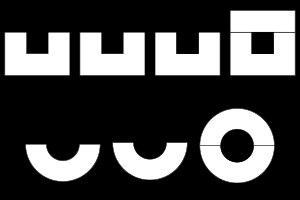
Un crayon est un instrument de dessin et d'écriture. Il est constitué d'une petite baguette de bois servant de gaine à une mine de la même longueur, l'extrémité de la baguette étant parfois recouverte d'une gomme à effacer. Lorsque la mine est usée, on taille le bois en maintenant la forme conique de l’extrémité, de manière à dégager une nouvelle longueur de mine, au moyen d’un canif ou d’un taille-crayon ou d'un bouton à retour sur le portemine.